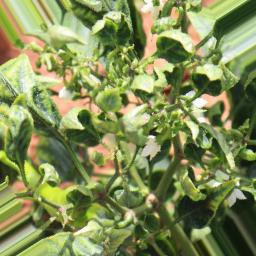
Label: mites_and_trips